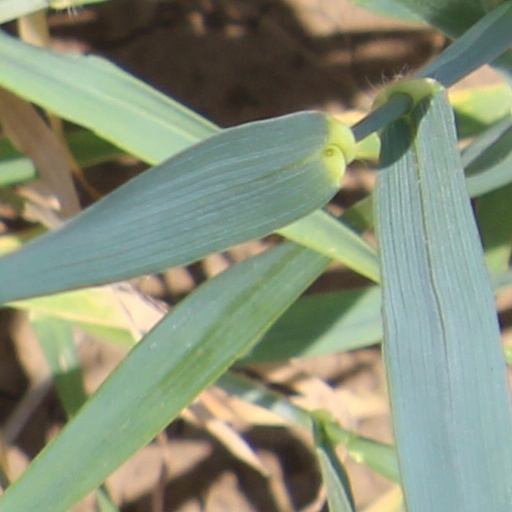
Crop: wheat